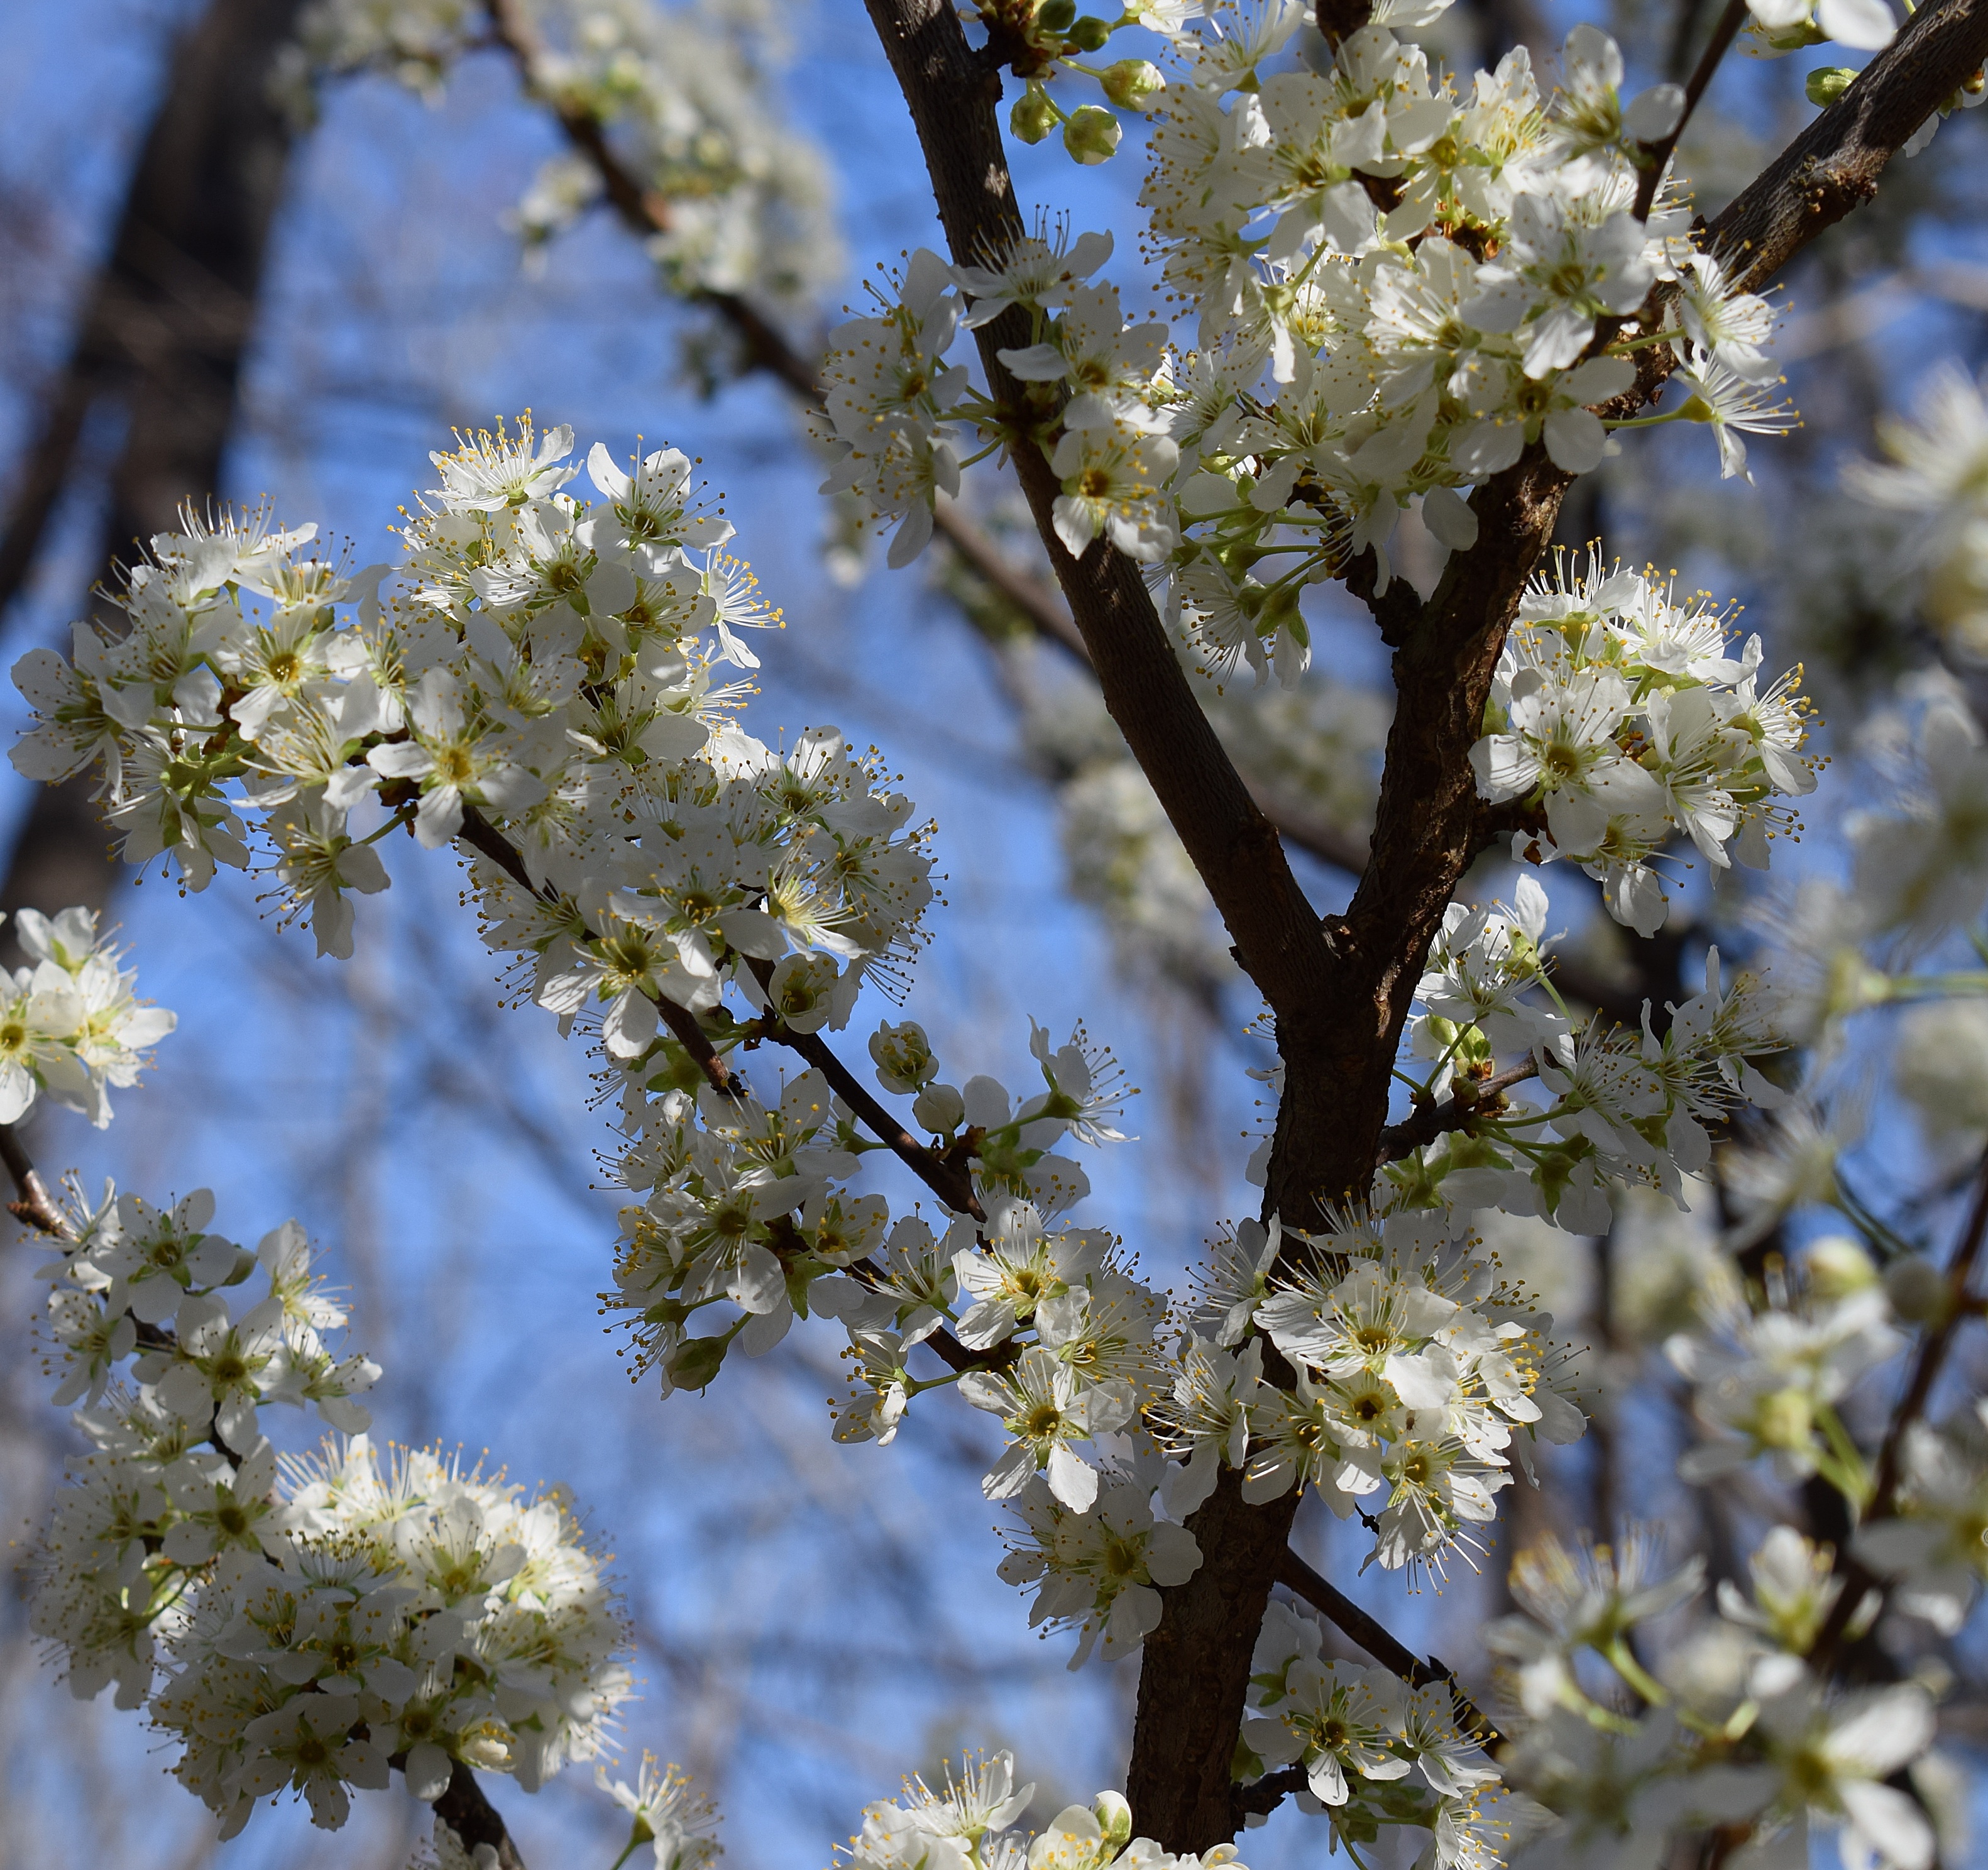
tree, nature, branch, blossom, plant, fruit, sunlight, leaf, flower, bloom, food, spring, produce, botany, flora, season, cherry blossom, springtime, edible, cherry, flowering plant, cherry blossoms, cherry tree, woody plant, land plant